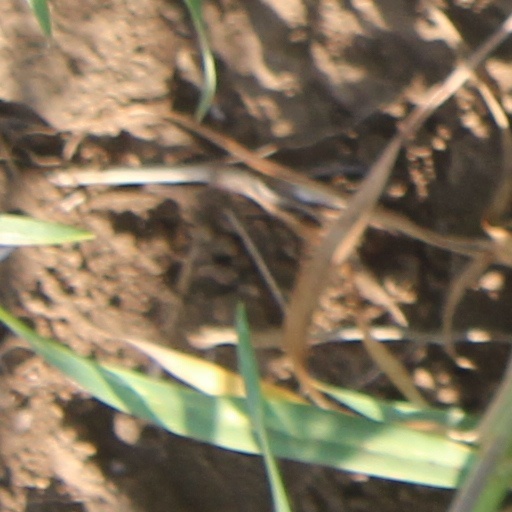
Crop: wheat